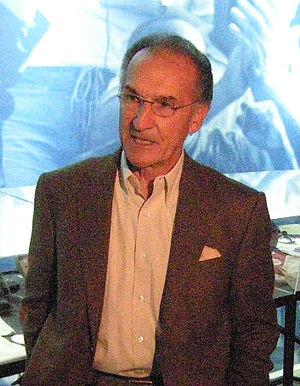
Gino Cappelletti, né le 26 mars 1934 à Keewatin, est un joueur américain de football américain. Il est surnommé « Mr. Patriot ».